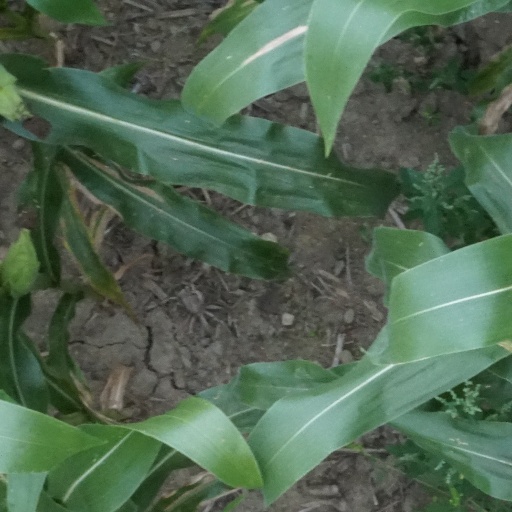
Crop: maize; corn